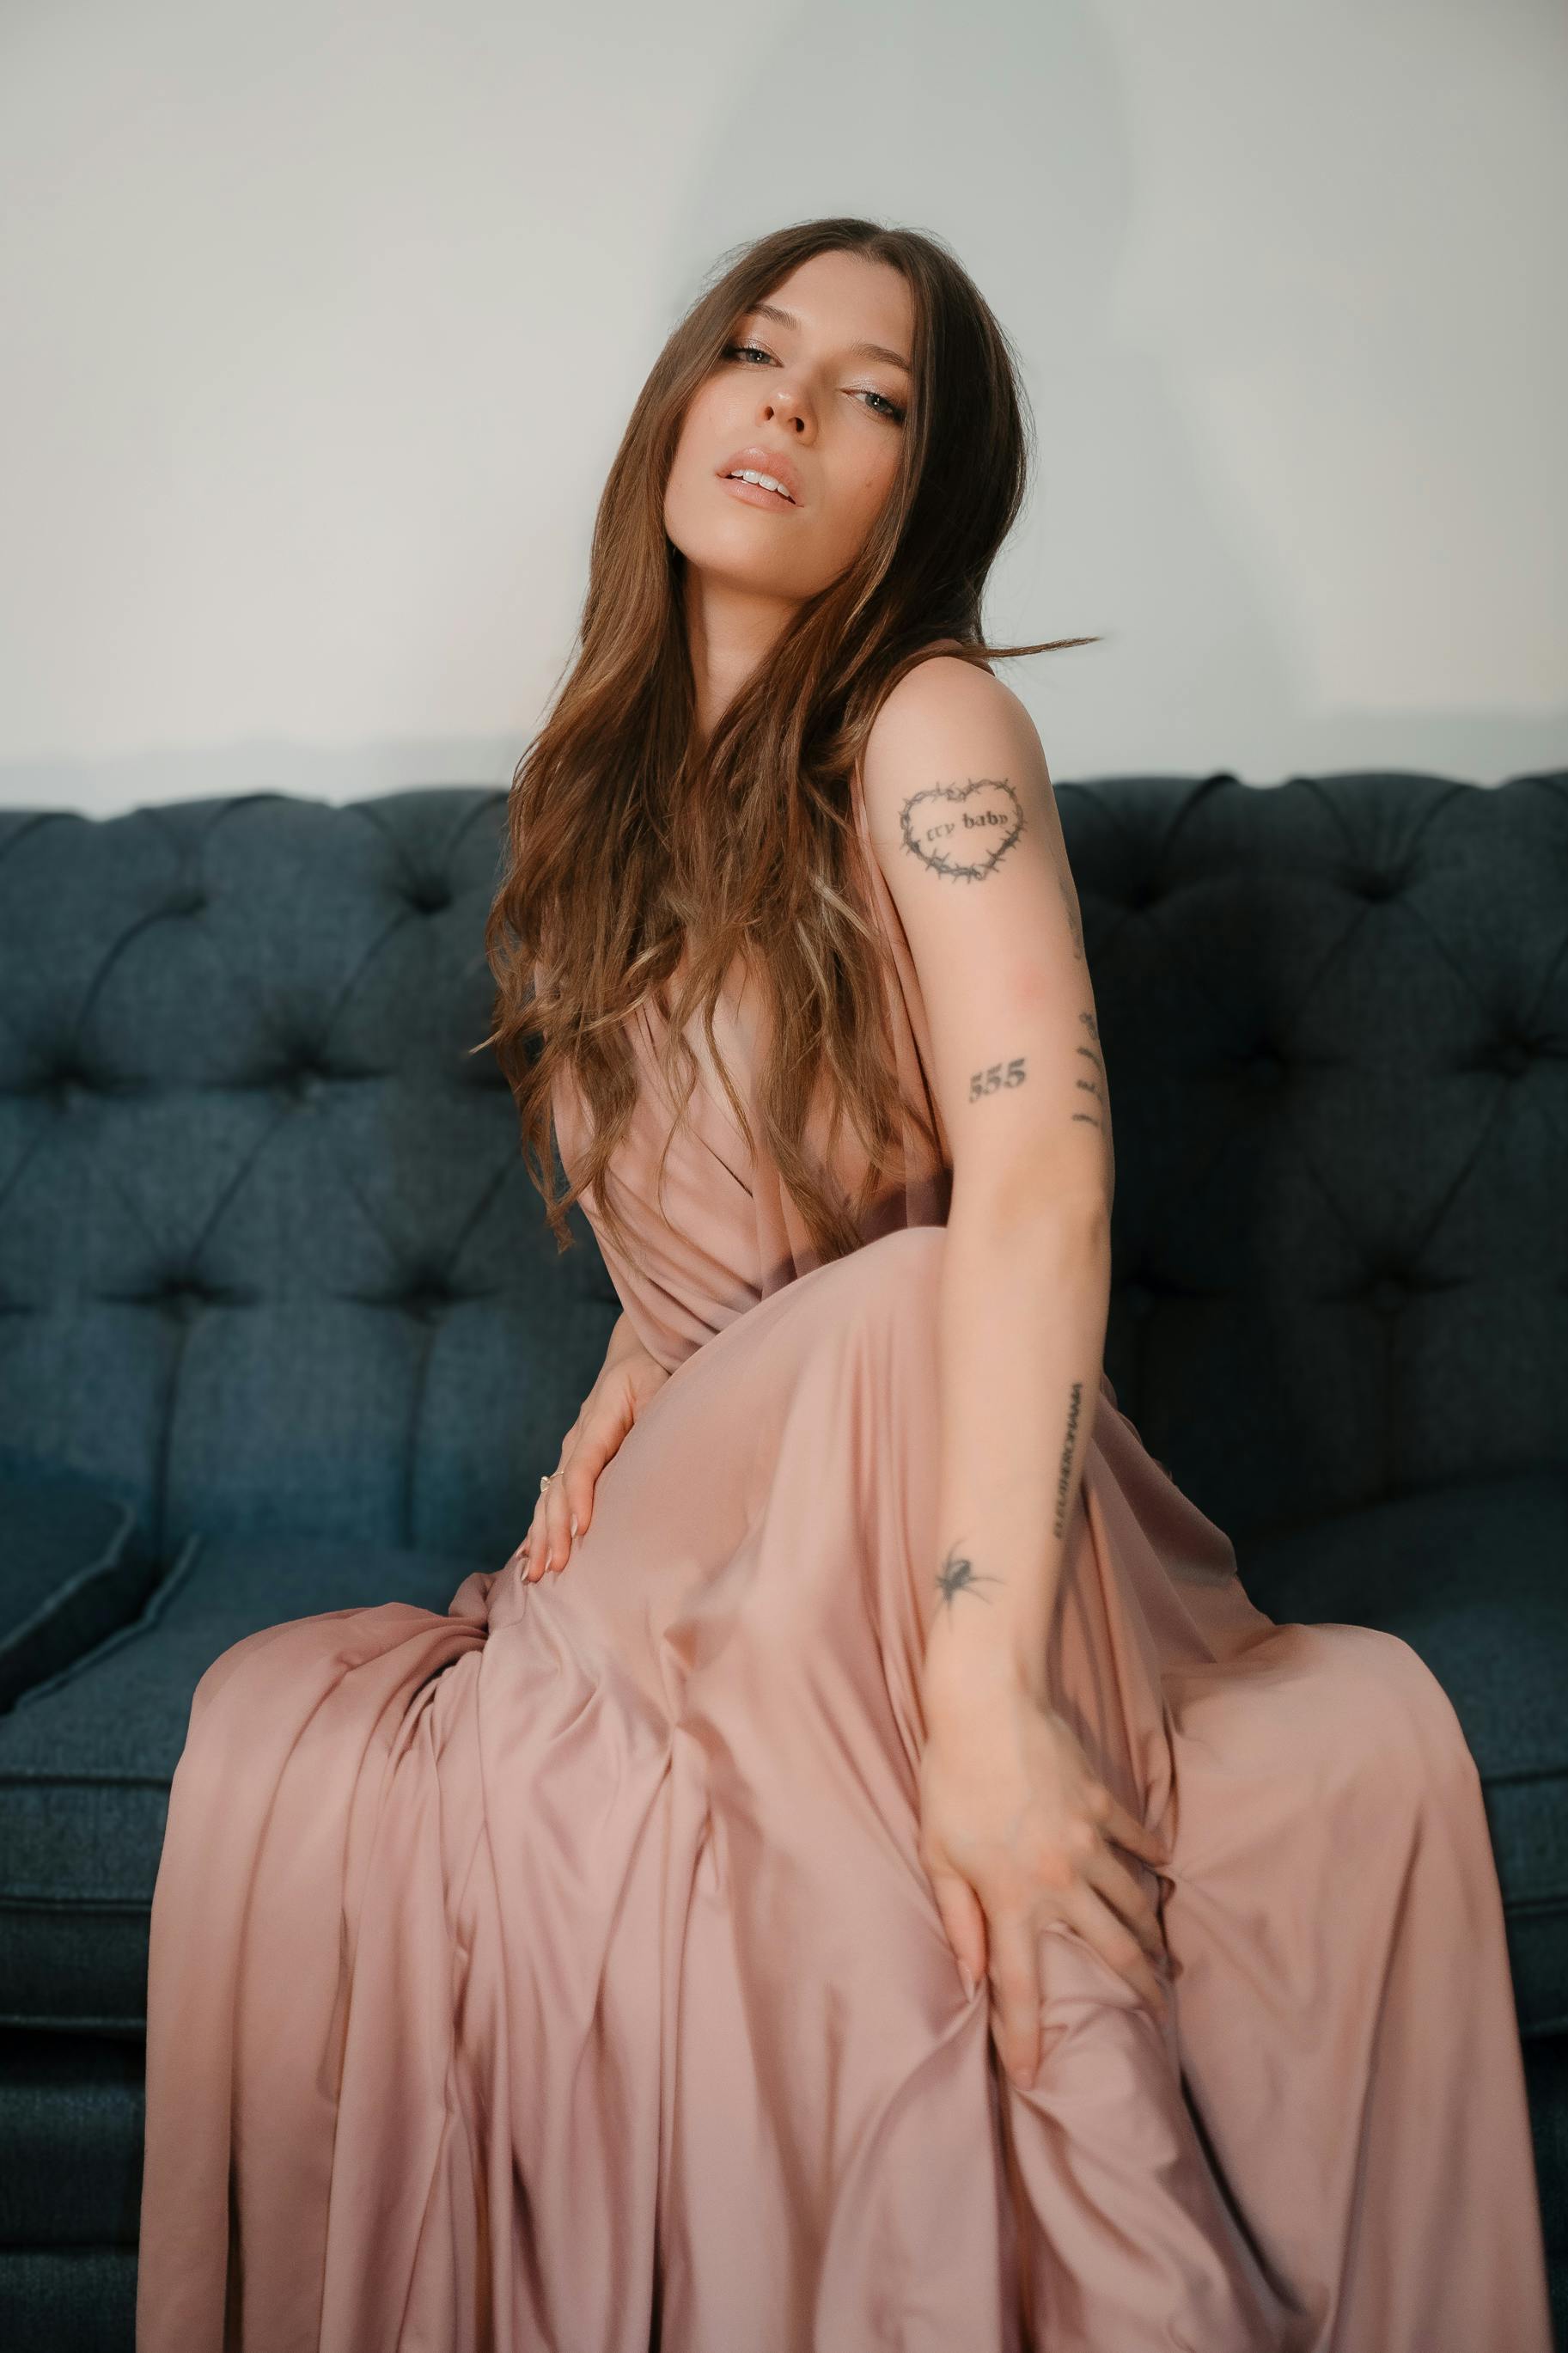
woman, hair, face, lip, smile, shoulder, couch, dress, fashion, human body, flash photography, neck, sleeve, comfort, One piece garment, waist, day dress, thigh, gown, black hair, fashion design, makeover, fashion model, long hair, formal wear, human leg, embellishment, trunk, sitting, jewellery, layered hair, cocktail dress, brown hair, peach, fur, fashion accessory, abdomen, haute couture, necklace, flesh, photo shoot, portrait photography, top, vintage clothing